History of the University of Texas at Arlington (1895–1917)

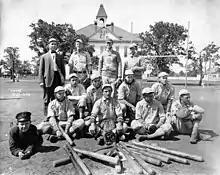
Carlisle Military Academy baseball team, 1910–1911

Carlisle's new school, a private military academy, opened on September 16, 1902. It was initially known as Carlisle's School for Boys despite the fact that it accepted girls as well. After being incorporated in fall 1903 as Carlisle Military Academy, it secured a charter from the State of Texas that declaring it to be "for the literary, military, and manual training of boys". However, the charter also expressly allowed Carlisle to enroll "a limited number of girls". The dormitory promised by Arlingtonians was known officially as Arlington Hall but commonly as the South Barracks. It housed 30 students, a dining hall, and the superintendent's residence on a site where UTA's Preston Hall would later be built. Carlisle himself served as the school's superintendent, while his wife Julia, his daughter Mary, and Rev. W. B. Fitzhugh served as its three directors. Both Julia and Mary Carlisle also taught classes. The school maintained at least four full-time teachers on staff throughout its history, although most individual teachers left the school after only a year or two on staff.